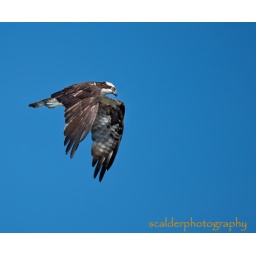
Osprey in flight against a bright blue sky